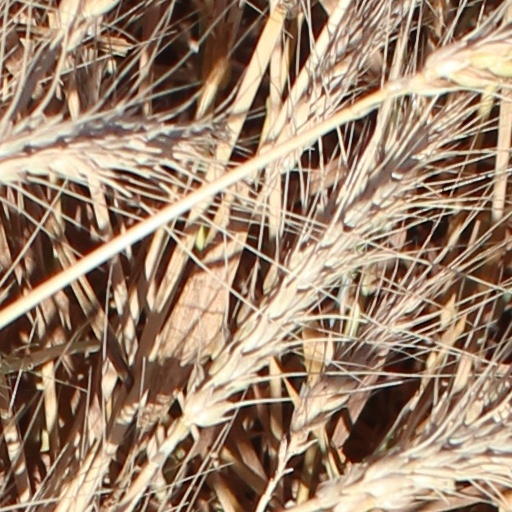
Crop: wheat